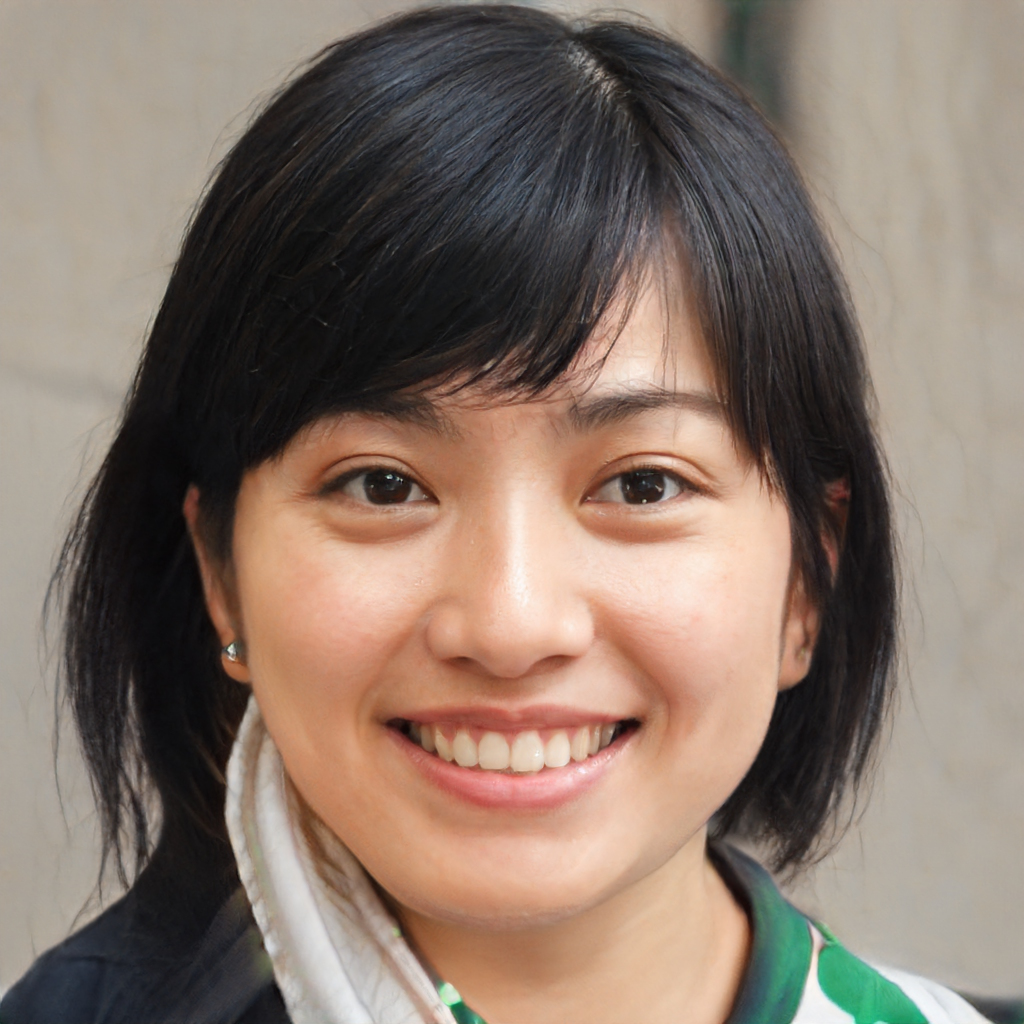
Label: Colored